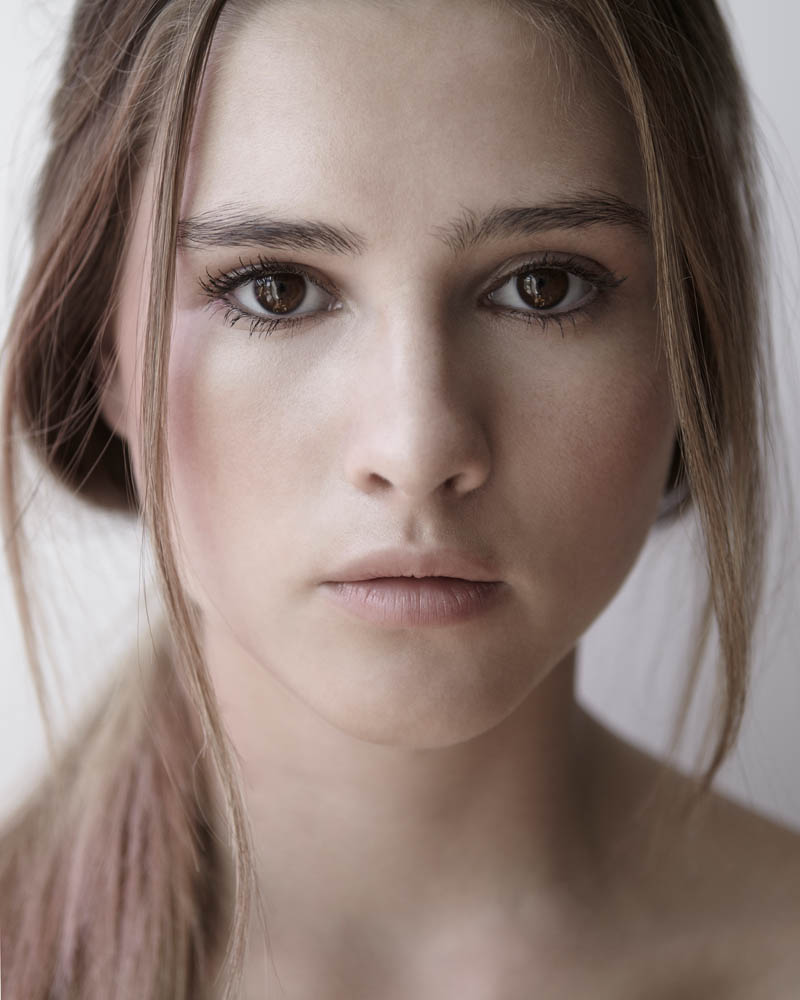
Label: Colored